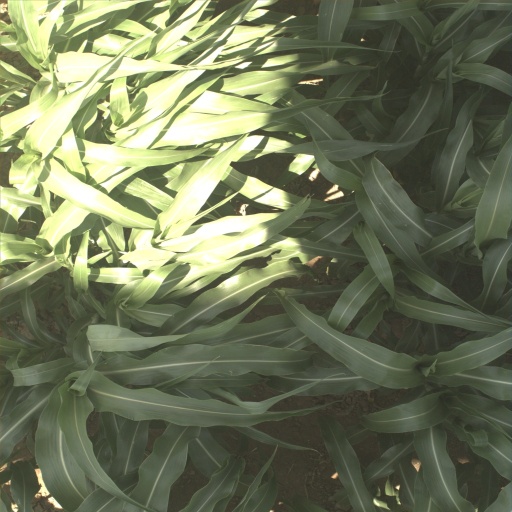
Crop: sorghum